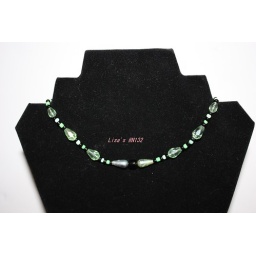
Length: 16 in Alloy glass and acrylic bead pendant single strand seed bead necklace. Colours: Acrylic green with multicolour seed beads